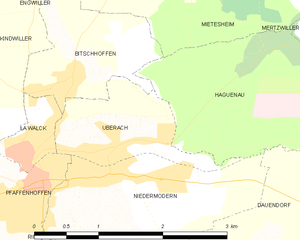
Carte des communes françaises